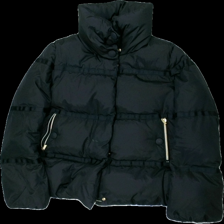
View: front
Type: Jacket
Category: Ladies
Brand: Not in the list
Brand text on label: Geox
Colors: Black
Material: 100% polyester
Pattern: Logo print
Cut: Turtle neck
Size: 44
Season: All
Damage: dragkedja saknar en löpare
Damage location: middle center
Price range: <50
Recommended usage: Reuse
Description: svart jacka